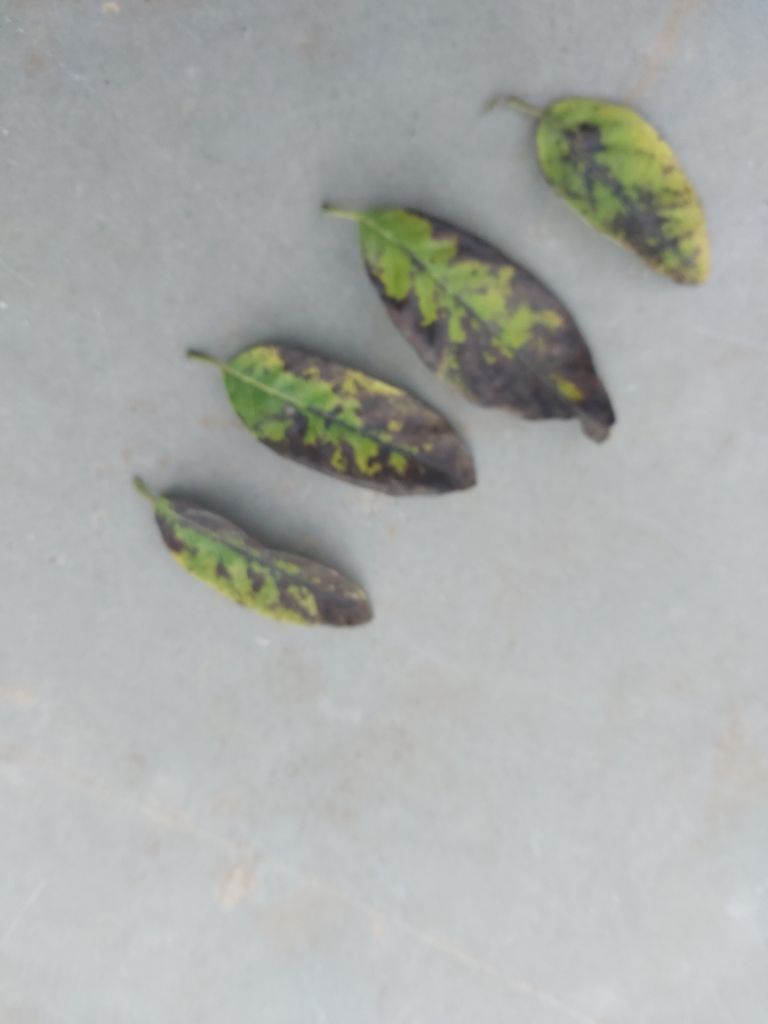
Disease label: Leaf spot on Leaves